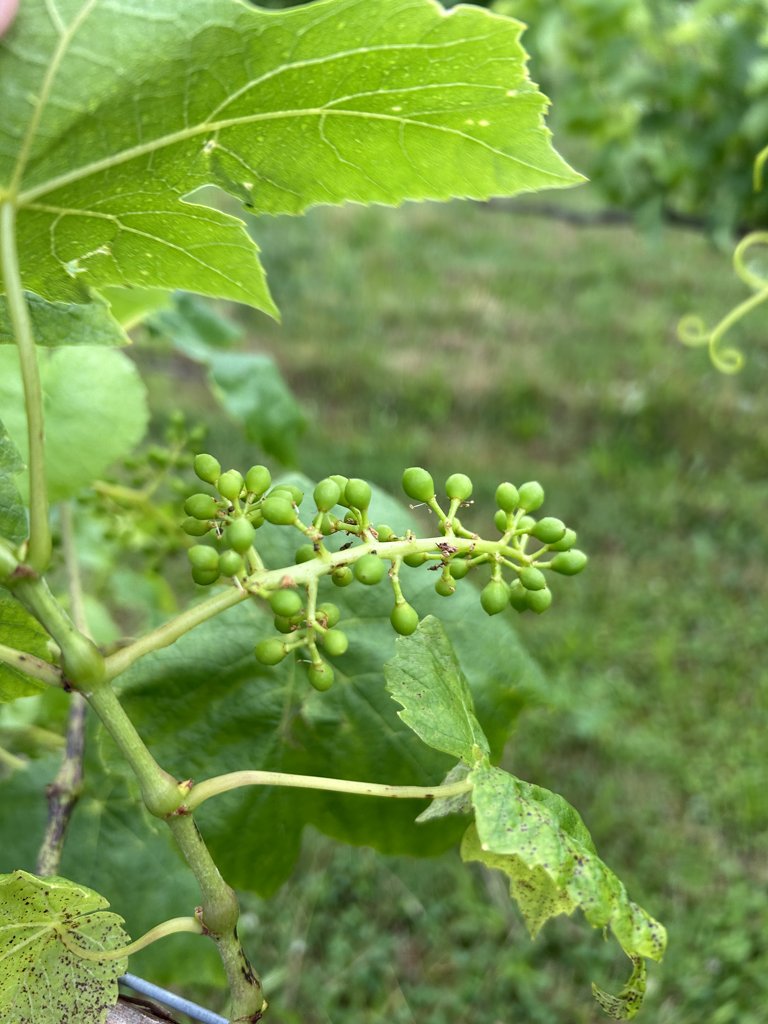
Berries visible: 51
Grape clusters: 1